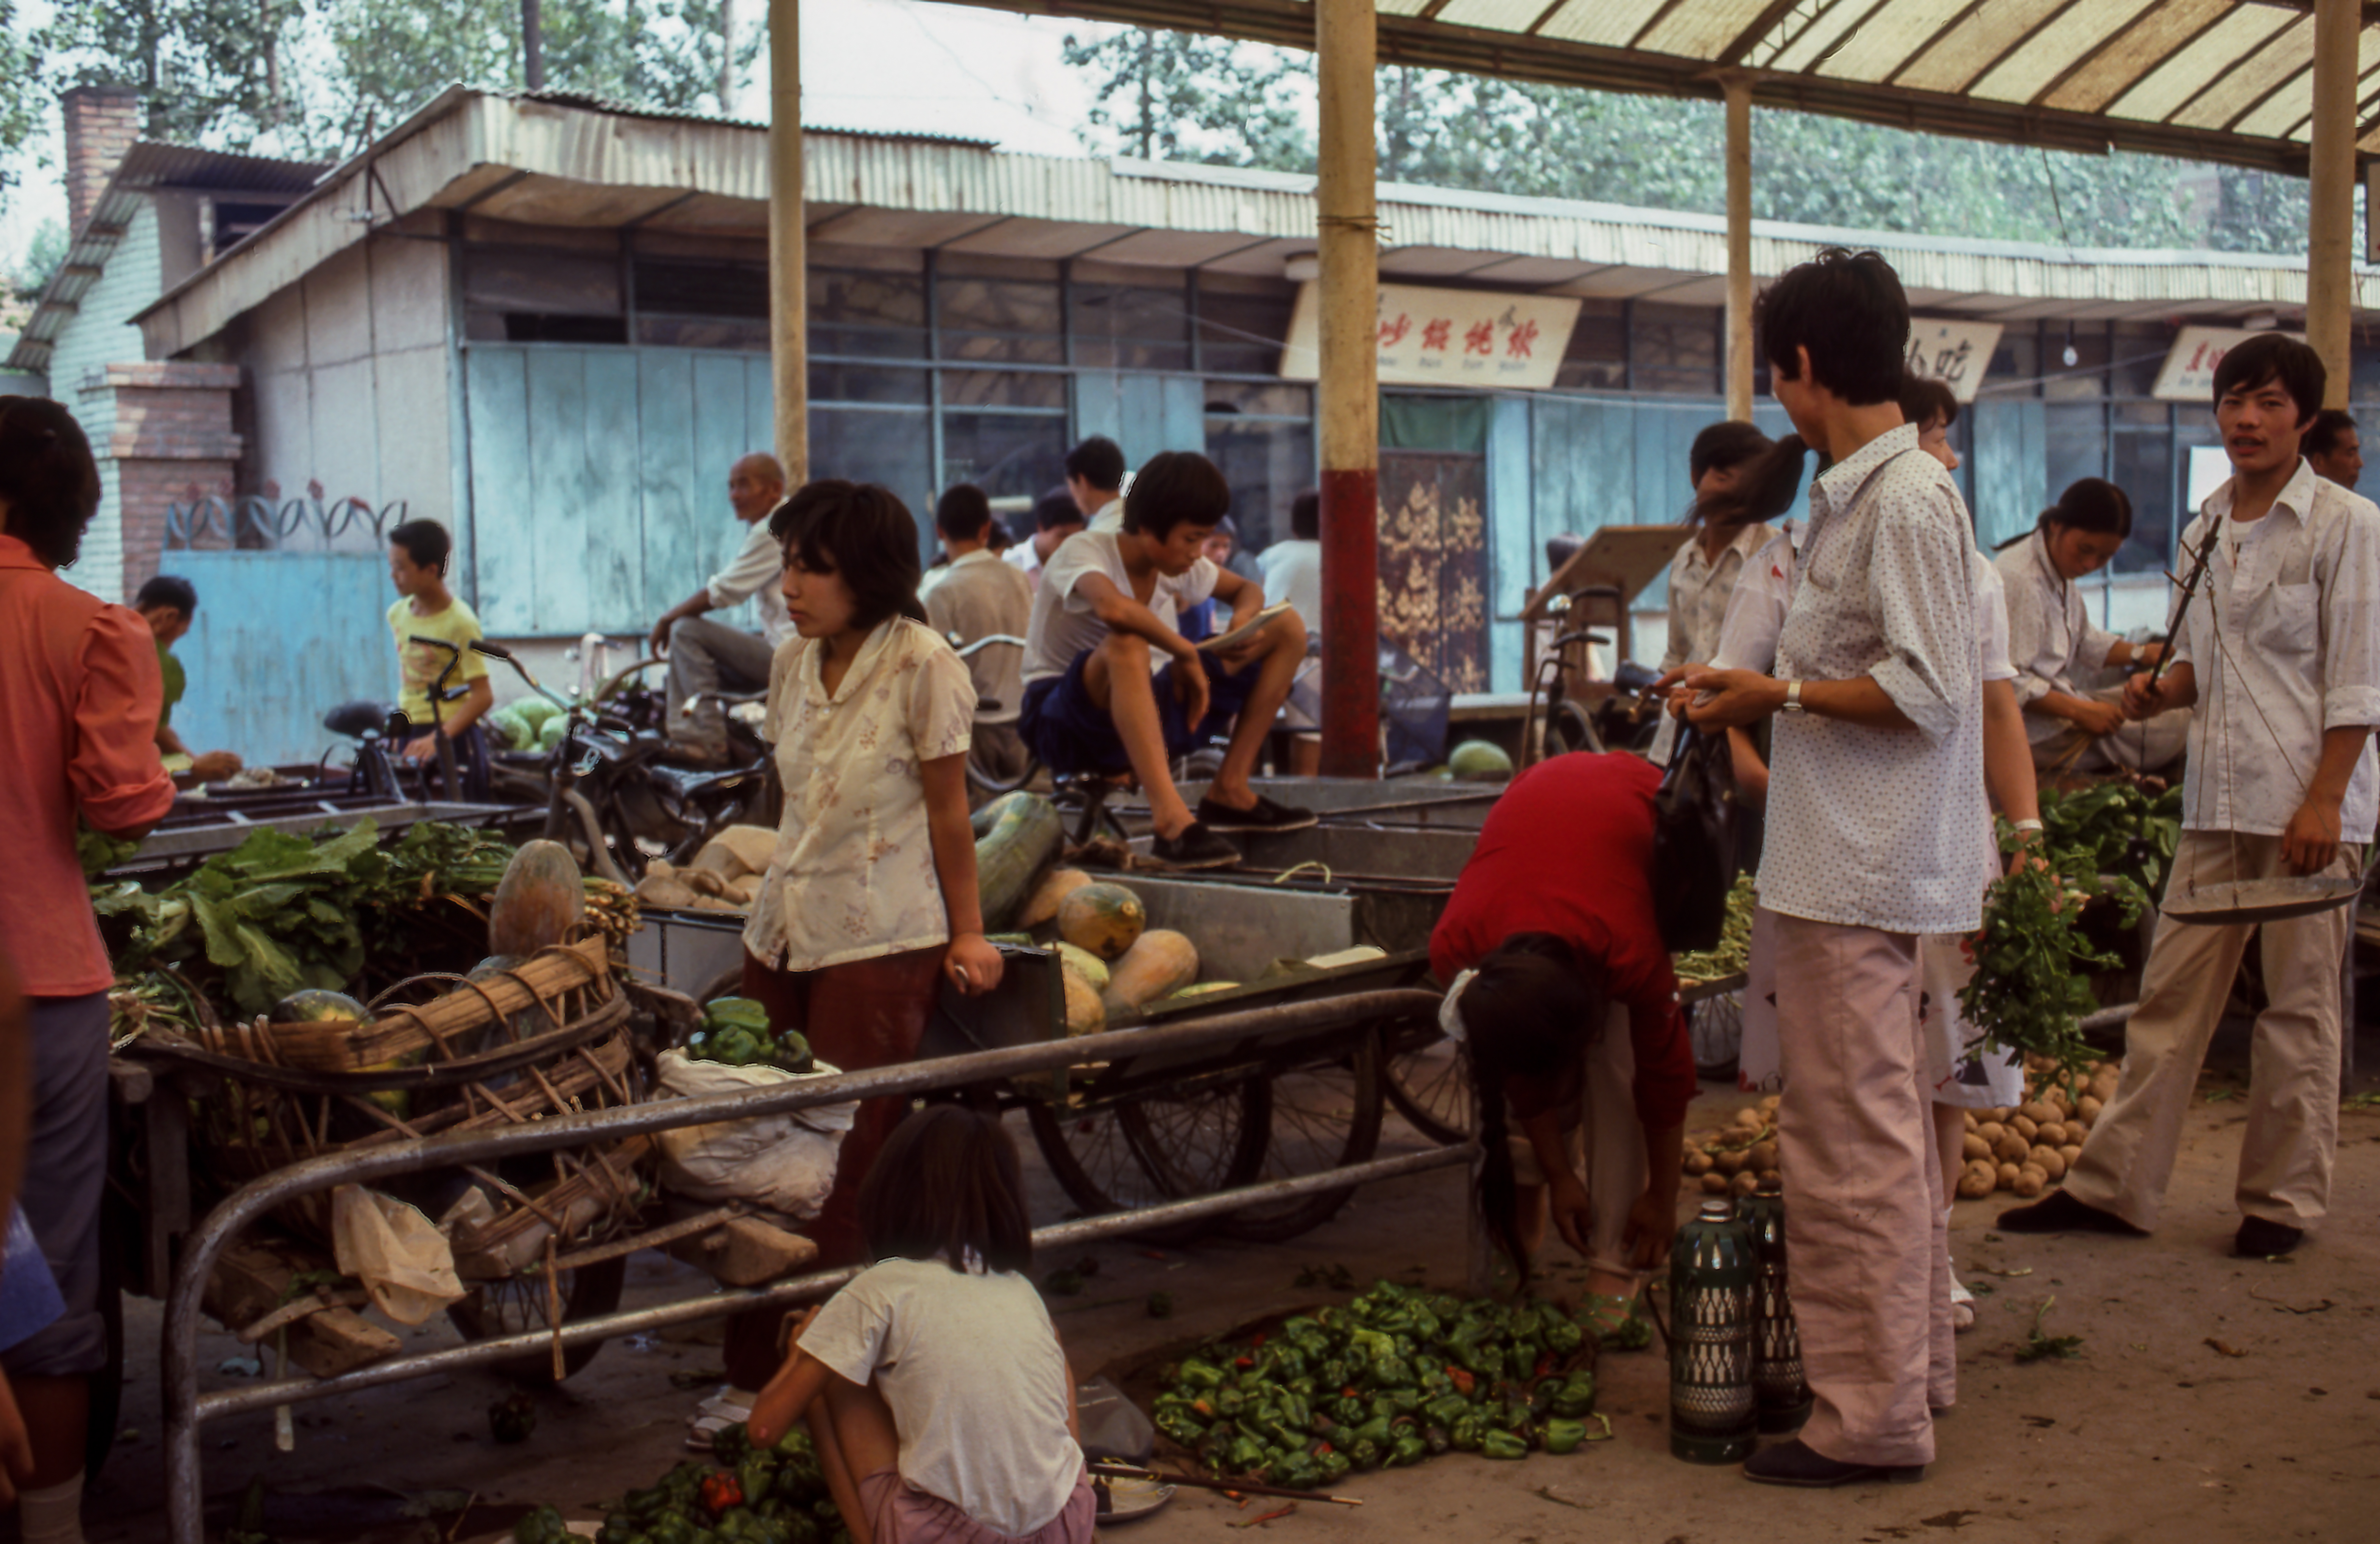
vintage, asian, vendor, community, market, farmers market, slum, human settlement